Kemp Town railway station

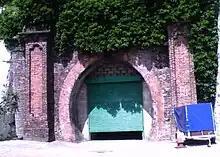

The site of Kemp Town station has been redeveloped as the Freshfield Industrial Estate. The only remaining evidence of a station is the portal of the railway tunnel to the north. This can be seen from the compound of a self-storage warehouse.